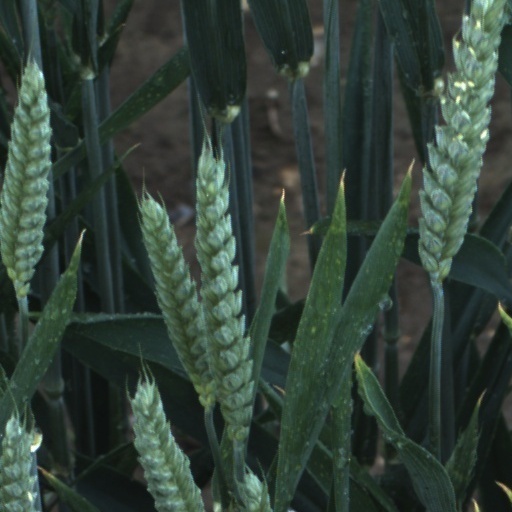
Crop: wheat